Englewood Cliffs, New Jersey

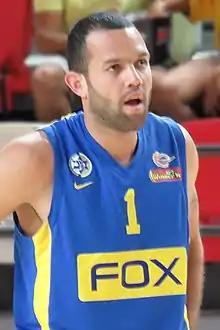
Jordan Farmar

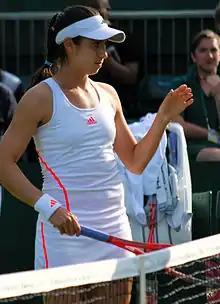
Christina McHale

People who were born in, residents of, or otherwise closely associated with Englewood Cliffs include: